Sekret Uspekha

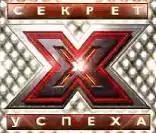

Sekret Uspekha ( 'Secret of Success') was a Russian popular music talent show, broadcast on Saturdays on RTR. It was similar in format to "Narodniy Artist", and was the Russian version of the British show "The X Factor", created by Simon Cowell. The show is primarily concerned with identifying singing talent, though personality, stage presence and dance routines are also an important element of many performances.